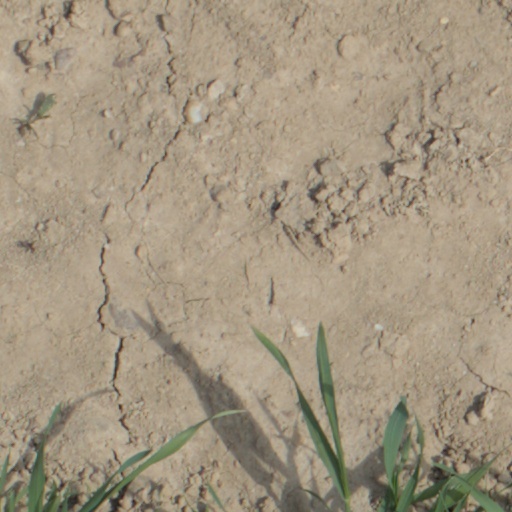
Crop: wheat